Uveitic glaucoma

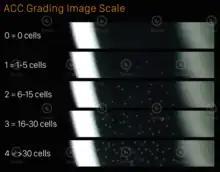
Demonstration of anterior chamber cells (ACCs) indicative of noninfectious anterior uveitis, as represented visually by the Tarsier Grading Image Scale (TGIS). Immune cells are represented by white dots.

The main diagnostic sign of noninfectious acute anterior uveitis is the presence of anterior chamber cells (ACCs), or immune cells, in the anterior, or front, chamber of the eye. The anterior chamber of healthy eyes does not contain any immune cells, hence the main indicator of noninfectious anterior uveitis is the presence of immune blood cells inside the anterior chamber of the eye. The more cells found floating in the anterior chamber, the more severe the uveitis.